Mayu Iwatani

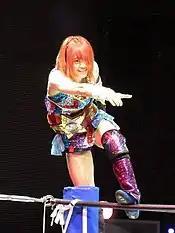
Iwatani in December 2019

Since her return, Iwatani became the leader of a new unit named "Stars" (initially Stardom's Army). On February 18, 2018, Iwatani & Tam Nakano challenged Oedo Tai (Hana Kimura & Kagetsu) for the Goddesses of Stardom Championship but were unsuccessful. On April 1, Iwatani tried to capture again the World of Stardom Championship from Toni Storm after Iwatani was injured in their last match, but was unsuccessful. On June 3, Iwatani, along with Saki Kashima, defeated Hana Kimura & Kagetsu to win the Goddesses of Stardom Championship. On September 24, Iwatani won the 2018 5 Star Grand Prix after defeating Utami Hayashishita in the finals. On September 30, at the afternoon show of "5★Star Grand Champion Carnival", Iwatani won the Artist of Stardom Championship with Kashima & Nakano after defeating J.A.N. (Jungle Kyona, Kaori Yoneyama & Natsuko Tora), however, Iwatani & Kashima lost the Goddesses of Stardom Championship to Kyona & Tora during the evening show. On December 15, Iwatani tore her MCL in an Artist of Stardom Championship defense against Queen's Quest (Konami, Momo Watanabe and Utami Hayashishita). She wrestled in one more match on December 16 before taking a one month break to recover.